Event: Nepal Earthquake
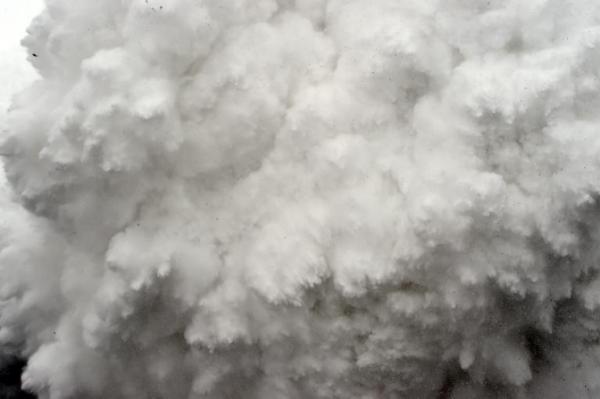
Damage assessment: no_damage